2022 RM4

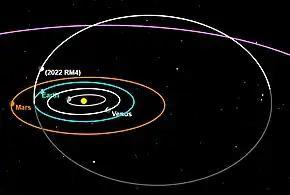
The orbit of is highly inclined at 38° and takes 3.8 years to orbit the Sun.

is categorized as a potentially hazardous asteroid because it is around 400 meters in diameter and makes close approaches to Earth. It was discovered on 12 September 2022 when it was from Earth and located at declination +65 near the northern circumpolar star Zeta Draconis.